Backlash (2008)

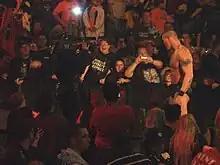
Randy Orton, who lost the WWE Championship to Triple H.

In the main event, Randy Orton defended the WWE Championship against John Cena, John "Bradshaw" Layfield (JBL), and Triple H. The match began with Orton attempting to attack JBL, but JBL countered and threw Orton out of the ring. JBL then attacked Cena, before being attacked by Triple H. Cena then attempted to swing Triple H by the arm into the corner, but Triple H reversed the move and sent Cena outside of the ring. Triple H and JBL then fought in the ring, while Cena and Orton fought outside. Cena was later sent off the ring apron into the "Raw" announcer's table, and Orton and JBL teamed up to attack Triple H in the ring. Triple H eventually hit both of them with a clothesline, and JBL went to the outside of the ring while Triple H and Orton fought inside. Triple H later went outside of the ring and fought with JBL, while Cena returned to the ring and fought with Orton. After the men fought each other for several minutes, Cena put JBL in the STFU. This caused JBL to submit, eliminating him from the match. Immediately following JBL's submission, Orton kicked Cena in the head, which he followed with a cover for a pinfall, eliminating Cena from the match. Triple H and Orton then began to fight on the outside of the ring, with Orton taking control and sending Triple H back into the ring, where he dominated Triple H with a series of maneuvers for several minutes before Triple H struck Orton with his knee. The men fought outside the ring again, and when they returned, they fought for several more minutes until Orton performed a jumping cutter, or RKO, on Triple H. Orton would then try to pin Triple H, only to get a two count. Orton then attempted to kick Triple H in the head, but Triple H dodged the maneuver and both men would counter their finishers until Triple H performed a Pedigree on Orton followed by a successful pin-fall, thus earning him his twelfth world championship.